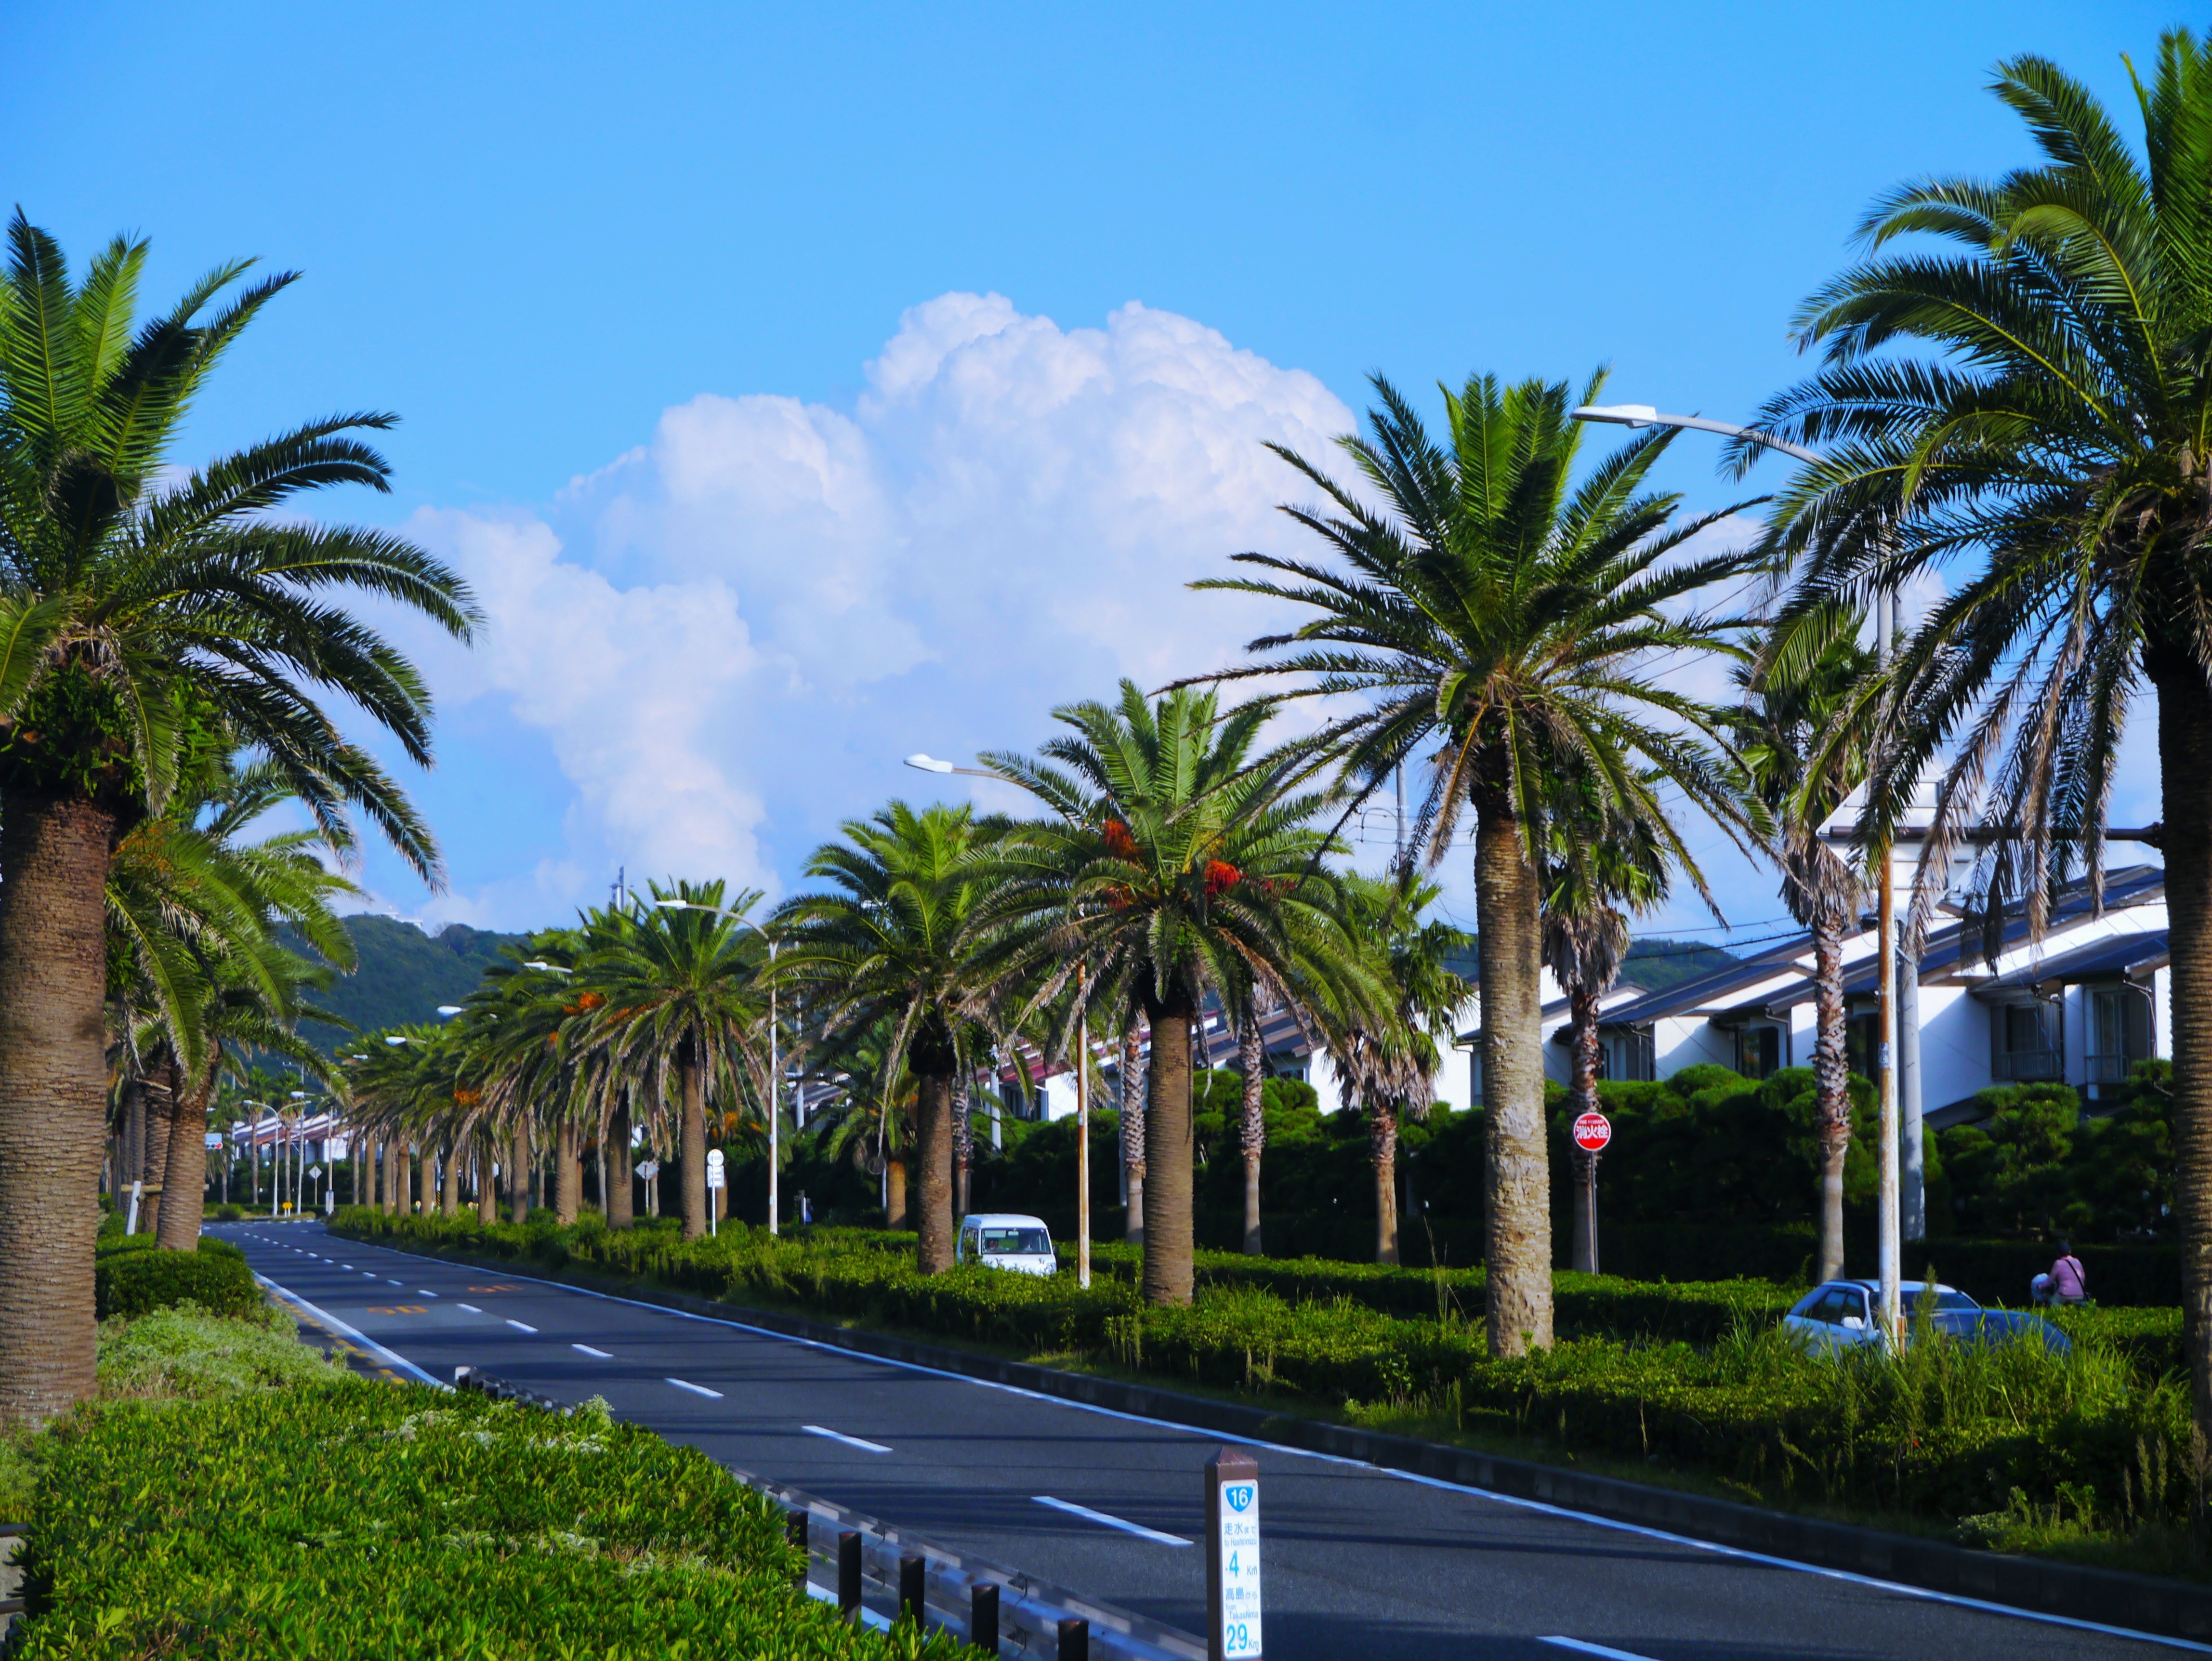
beach, coast, tree, cloud, plant, road, white, flower, asphalt, walkway, vacation, green, botany, japan, blue sky, white line, resort, estate, palm trees, tropics, yokosuka, kanagawa japan, street trees, mabori kaigan, tree lined, beginning of autumn, woody plant, arecales, palm family, at the end of the summer